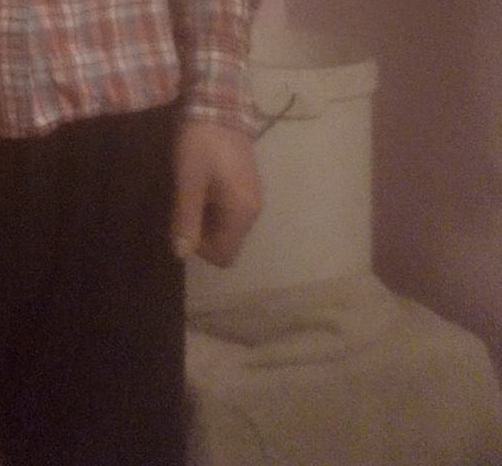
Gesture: no_gesture